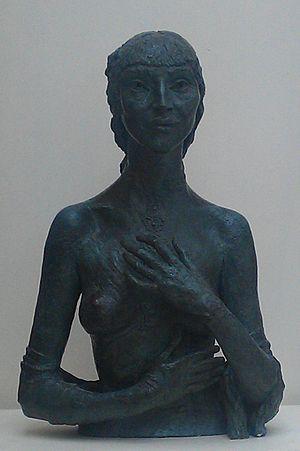
Le Bristol Museum & Art Gallery est un grand musée et une galerie d'art à Bristol, en Angleterre. Le musée est situé à Clifton, à environ 0,5 milles du centre-ville. Dans le cadre de la Culture de Bristol, il est géré par la municipalité de Bristol sans frais d'entrée. Il détient le statut de musée désigné, accordé par le gouvernement national pour protéger les musées exceptionnels. Les collections désignées comprennent : la géologie, l'art oriental et l'histoire de Bristol, y compris les poteries anglaise. En janvier 2012, il est devenu l'un des seize musées partenaires majeurs du Conseil des Arts d'Angleterre.
Kathleen Esther Garman, dit Lady Epstein, née le 15 mai 1901 à Wednesbury et août 1979 à Londres, est la troisième des sept sœurs Garman, des membres notoires des milieux artistiques du milieu du XXᵉ siècle à Londres, réputées pour leur beauté et leur comportement controversé.